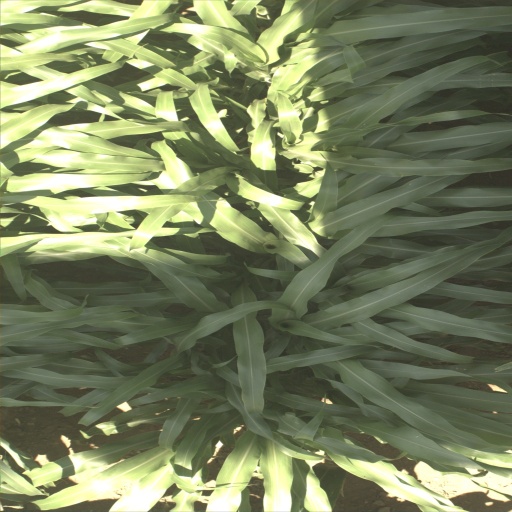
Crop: sorghum